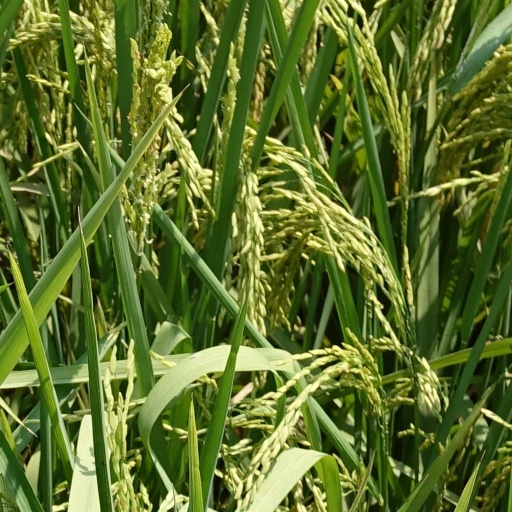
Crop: rice